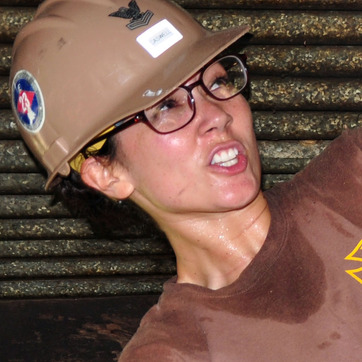
Material: skin